Claudio Castagnoli

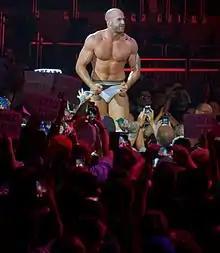
Cesaro with "Cesaro Section" in 2016

Cesaro began teaming with Tyson Kidd on the 1 December episode of "Raw" and were eliminated from a gauntlet match for a tag title shot by The Usos. At the Royal Rumble pre-show on 25 January, Cesaro and Kidd defeated The New Day (Big E, Kofi Kingston and Xavier Woods). Later that night, Cesaro entered the Royal Rumble match at #28 but was eliminated by Dolph Ziggler. At Fastlane on 22 February, Cesaro and Kidd defeated The Usos to capture the WWE Tag Team Championship. They retained their titles in a rematch the following night on "Raw" after their valet Natalya caused a disqualification. Cesaro and Kidd retained their titles at the WrestleMania 31 pre-show on 29 March in a fatal four-way tag team match. Cesaro also competed in the André the Giant memorial battle royal, but was eliminated by Big Show. Cesaro and Kidd reignited their feud against The New Day, where a double turn took place; Cesaro and Kidd turned face by displaying a fighting spirit, marking Cesaro's first ever face turn in WWE, while The New Day turned heel by using underhanded tactics during their matches. At Extreme Rules on 26 April, Cesaro and Kidd lost the titles to The New Day (Big E and Kofi Kingston). They failed to regain the championship at Payback in a 2-out-of-3 falls match on 17 May due to Xavier Woods' interference. At Elimination Chamber on 31 May, they failed to win the titles in the inaugural tag team Elimination Chamber match. On 7 June, it was announced that Kidd had suffered a legitimate spinal injury and would be out of action for over a year.